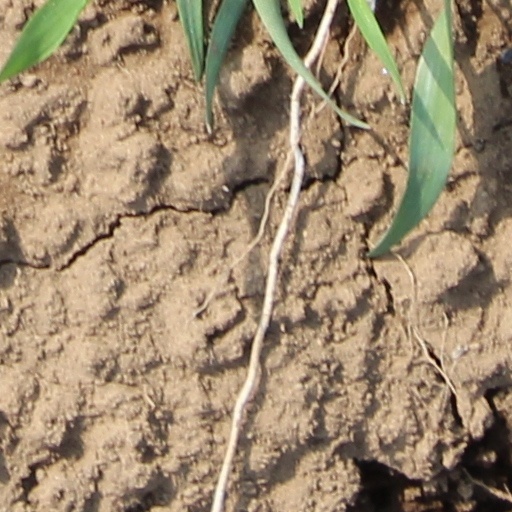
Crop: wheat